Palacio de los Deportes de León

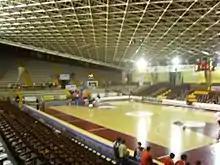
Interior view.

Palacio de los Deportes de León, also known as Palacio Municipal de los Deportes de León is a multi-use indoor arena in León, Spain. Built in 1970, it has a seating capacity of 5,188 seats, and is currently the home venue for Baloncesto León basketball team and CB Ademar León handball team.